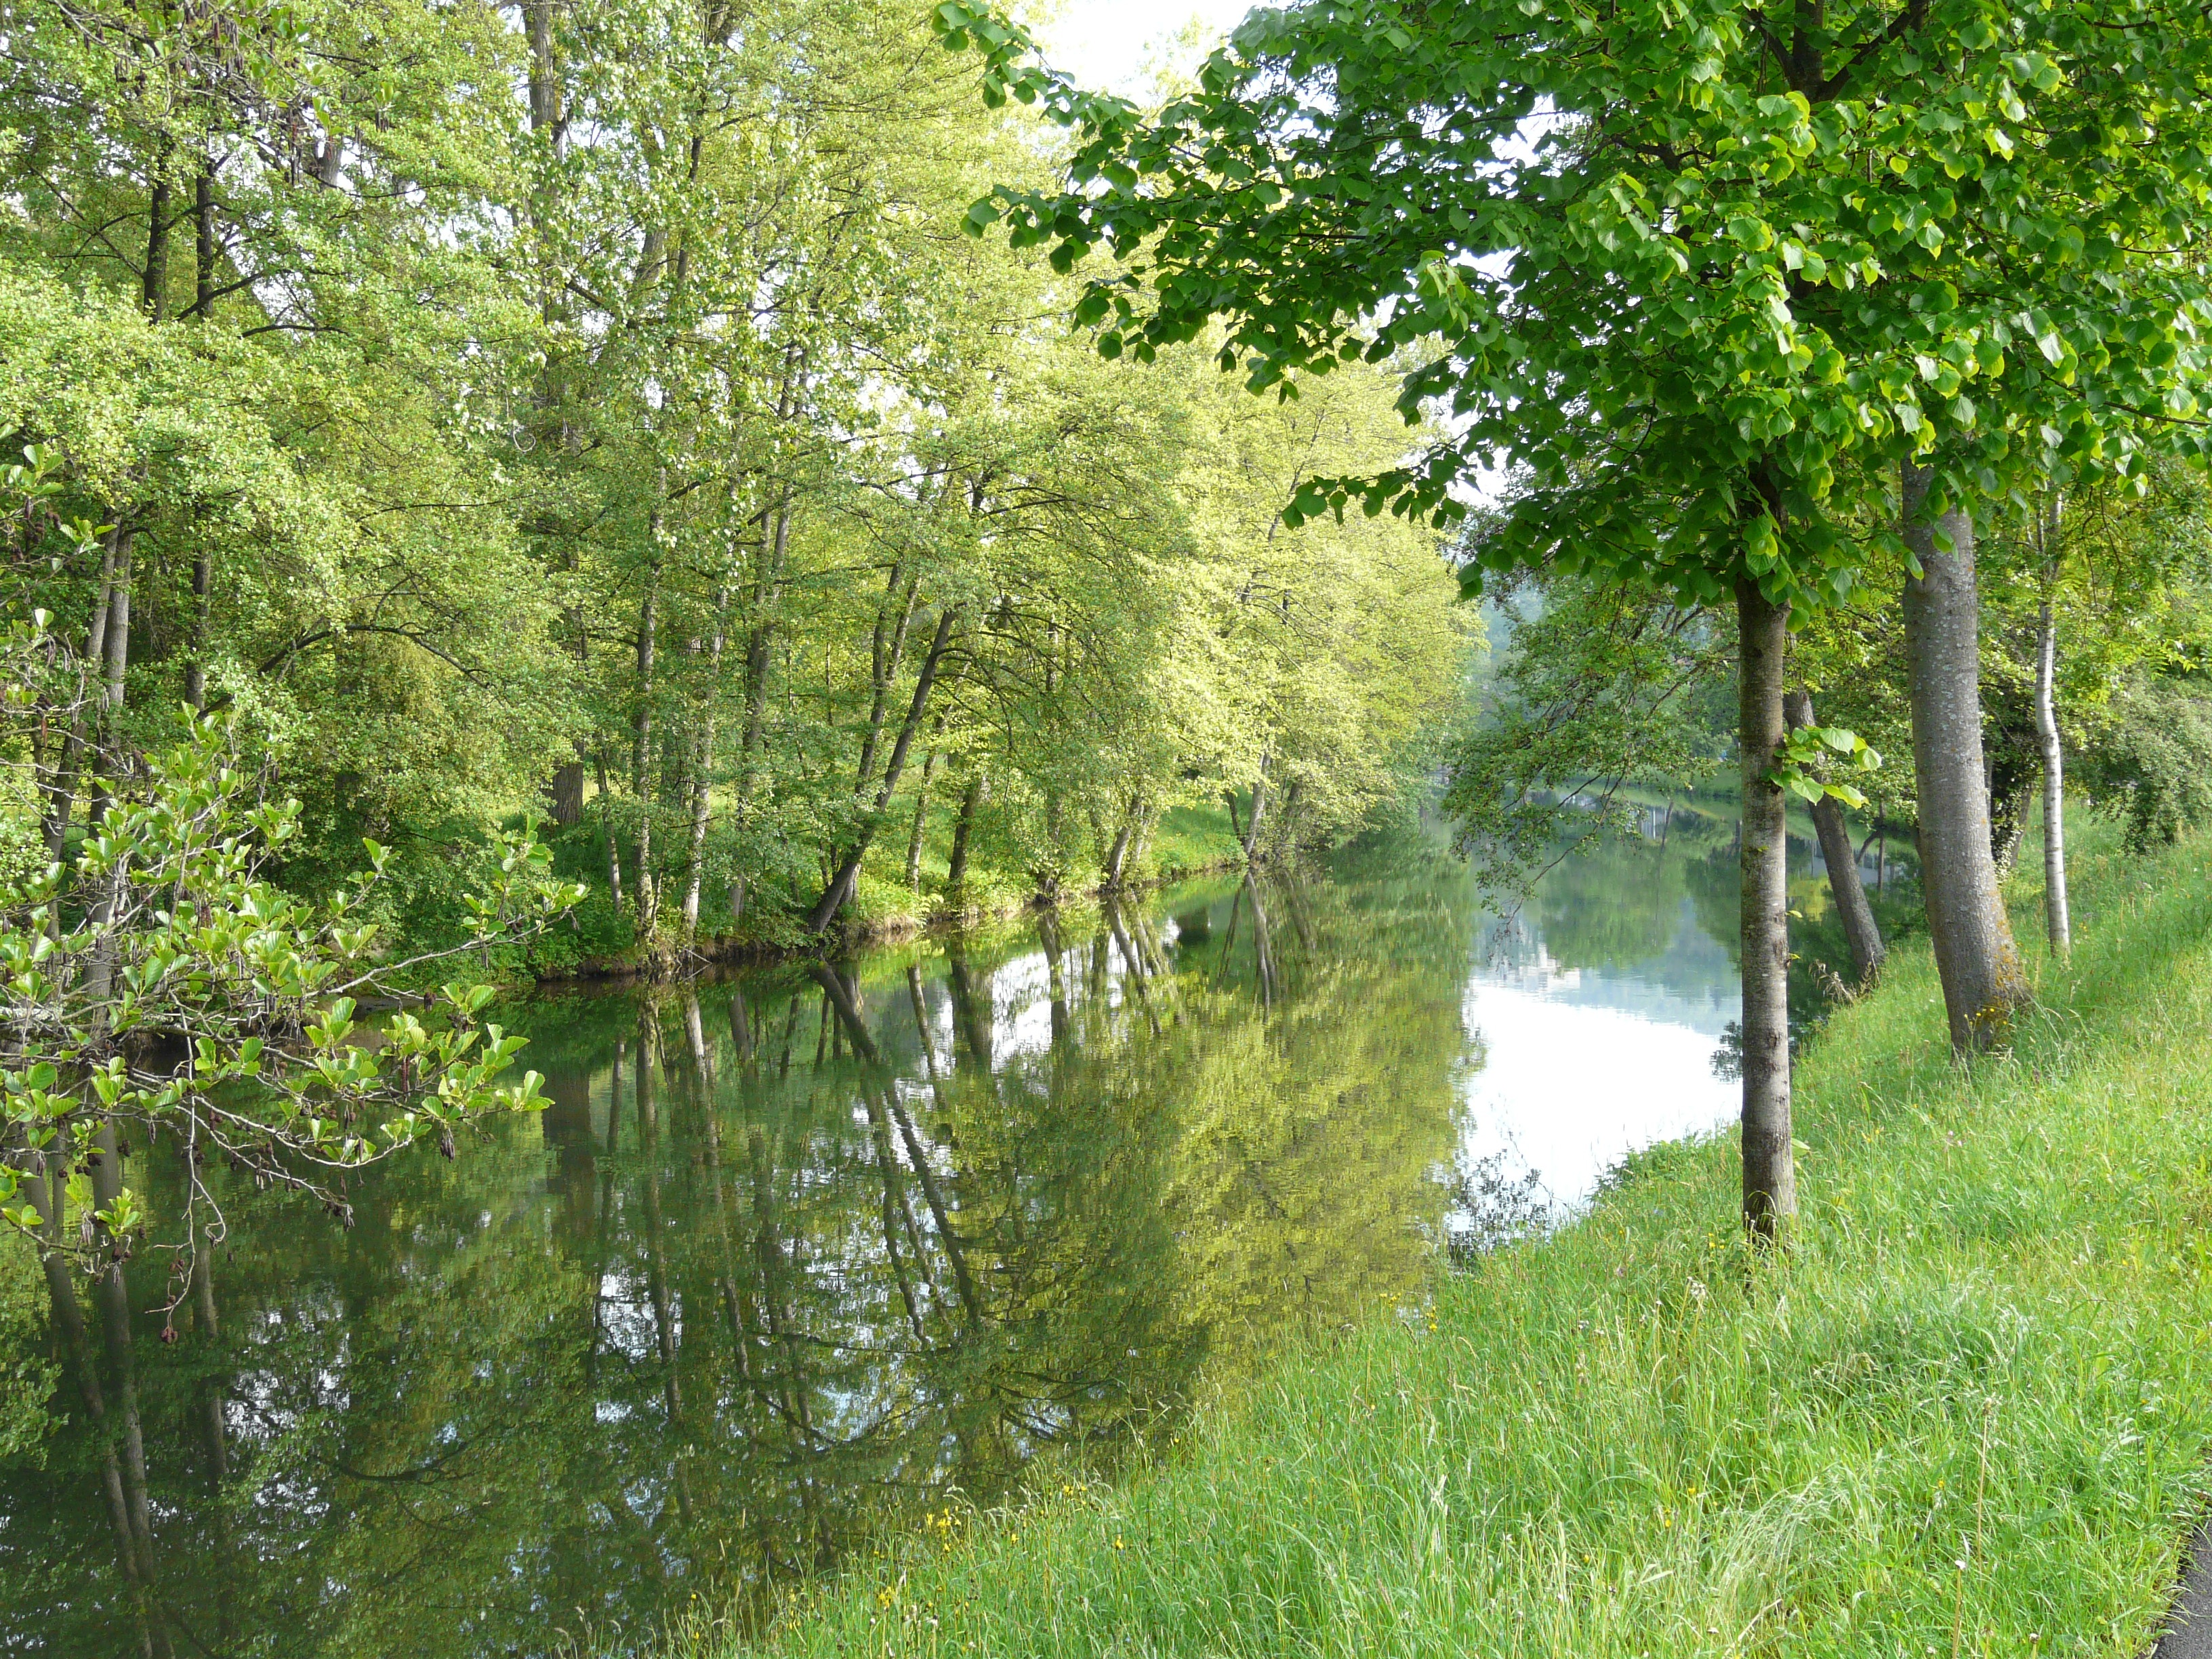
tree, forest, swamp, meadow, river, valley, pond, stream, waterway, body of water, wetland, woodland, habitat, idyll, ecosystem, nature reserve, biome, nagold, natural environment, riparian forest